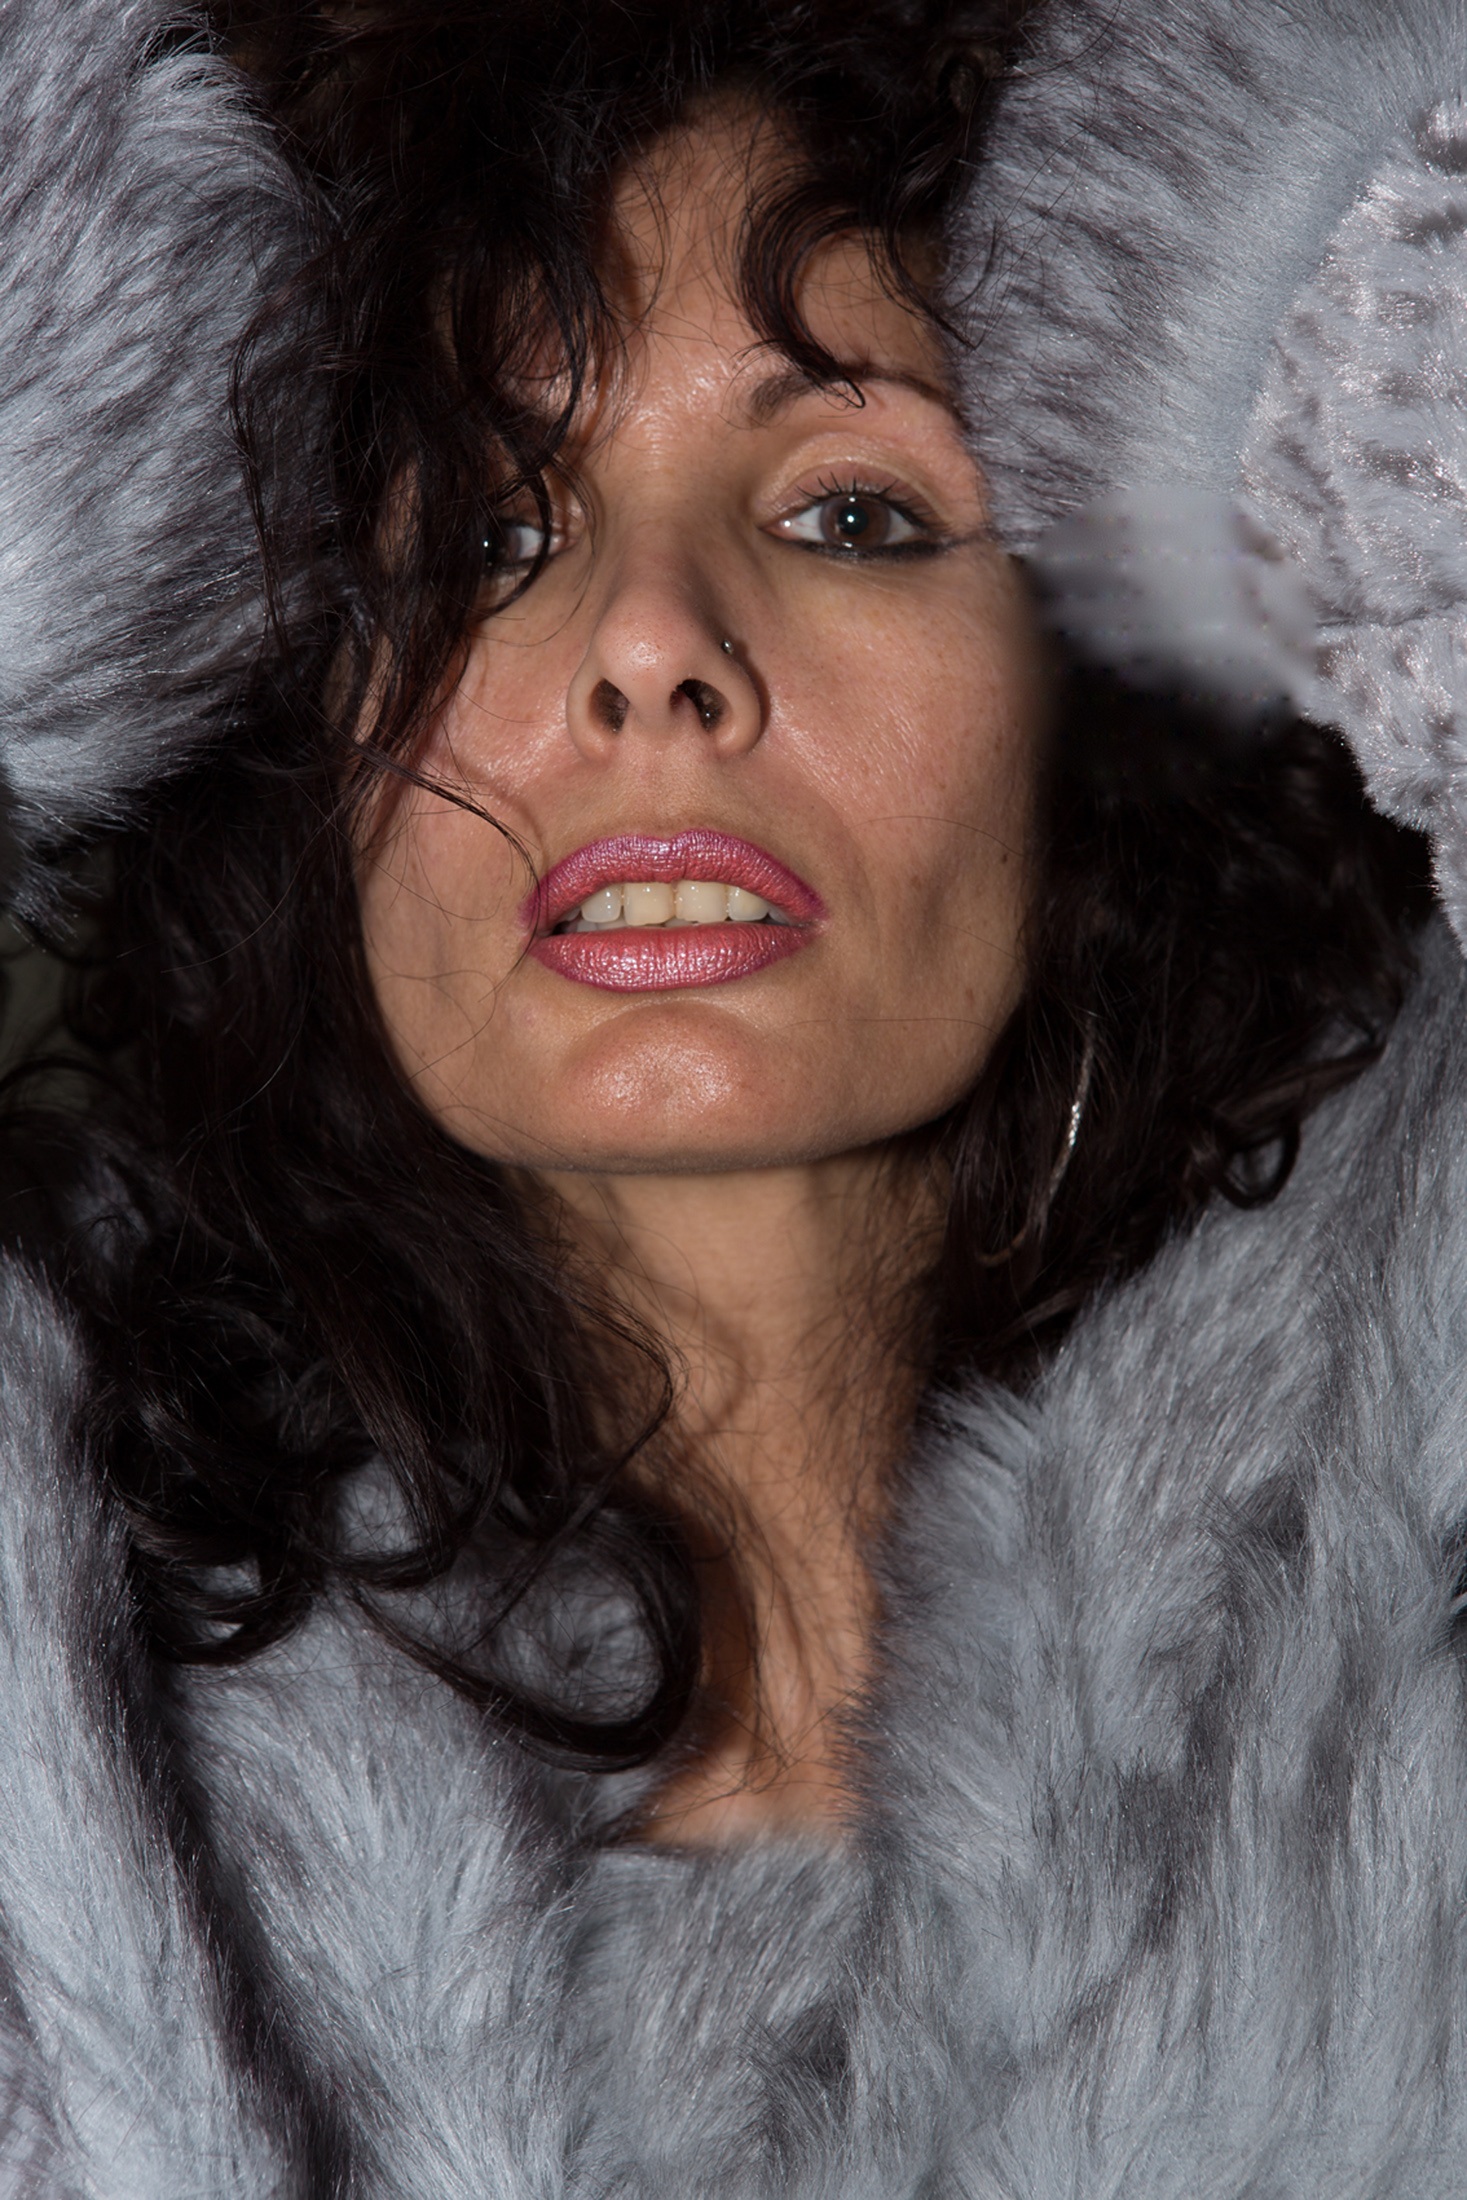
person, girl, woman, hair, photography, female, fur, portrait, model, fashion, lady, facial expression, hairstyle, smile, long hair, close up, face, nose, eye, head, skin, beauty, beautiful, pretty, organ, erotic, sensual, photo shoot, brown hair, portrait photography, art model